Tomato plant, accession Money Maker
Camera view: bottom (45 deg); turntable rotation: 240 degrees
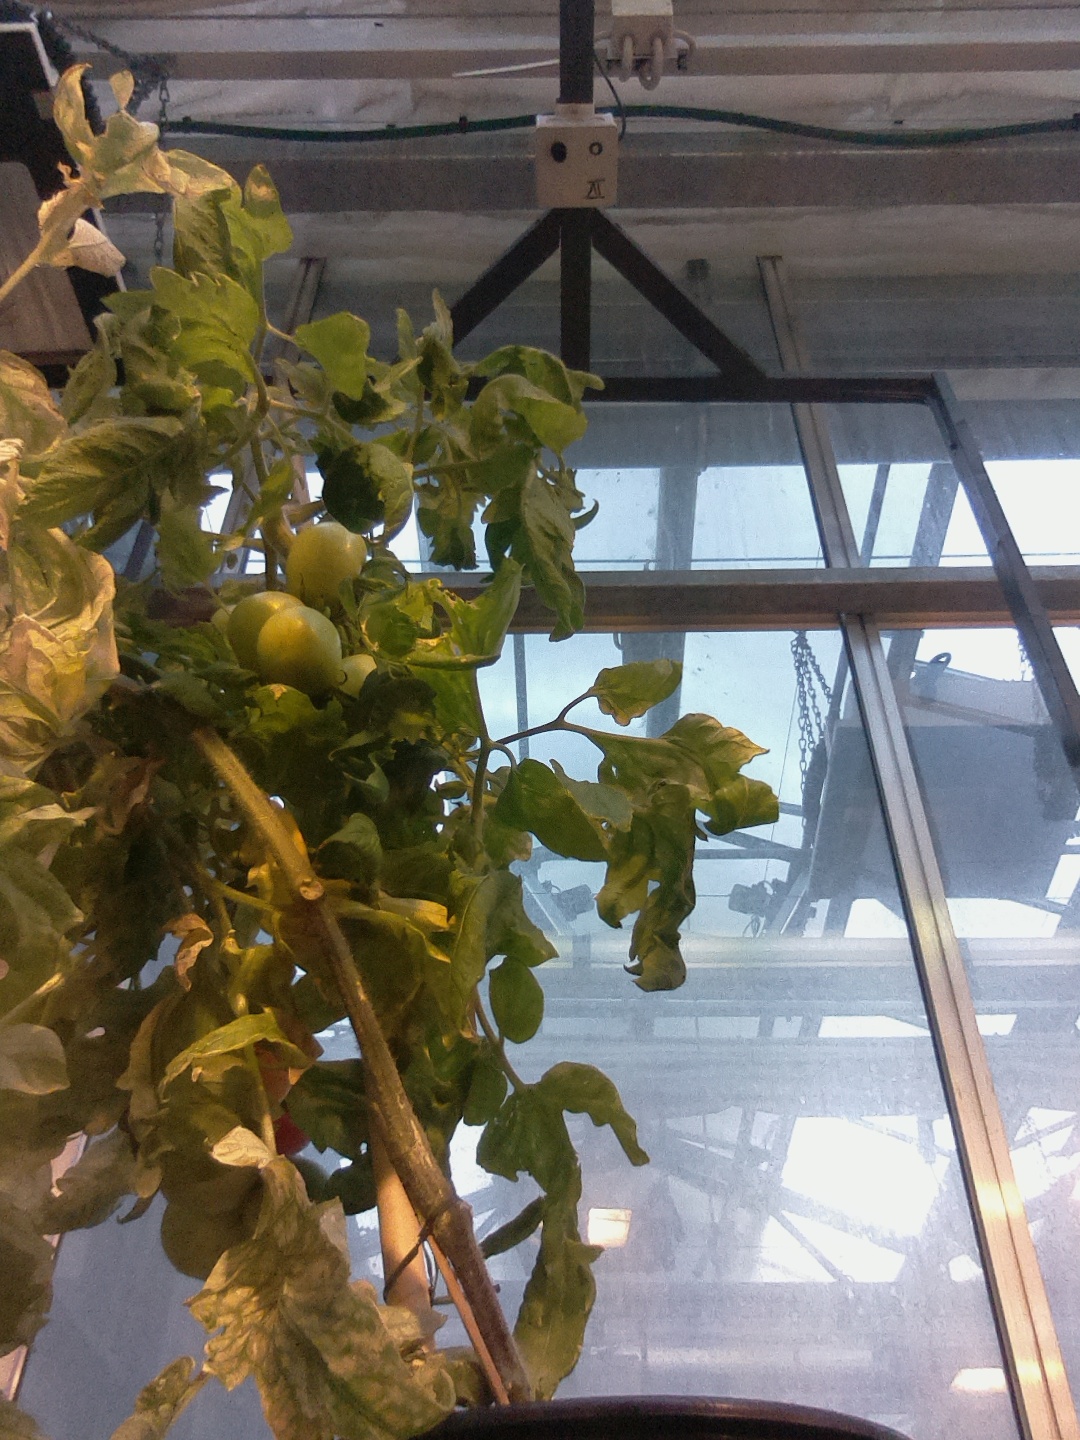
BBCH growth stage 82: 20%-30% of fruits show typical fully ripe color